Wahiawa Botanical Garden

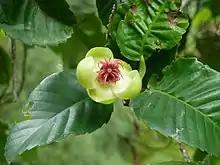
"Dillenia philippinensis".

The Garden's collections include: Blue Ginger ("Dichorisandra thyrsiflora"), Jade Vine ("Strongylodon macrobotrys")), Hāpuu ii ("Cibotium chamissoi"), Koa ("Acacia koa"), Blue Jacaranda ("Jacaranda mimosifolia"), "Nageia nagi", "Angiopteris evecta", Shaving Brush Tree ("Pseudobombax ellipticum"), Autograph Tree ("Clusia rosea"), Nutmeg ("Myristica fragrans"), Allspice ("Pimenta dioica"), Travellers' Palm ("Ravenala madagascariensis"), "Chrysophyllum oliviforme", Common Screwpine ("Pandanus utilis"), and "Parkia javanica".